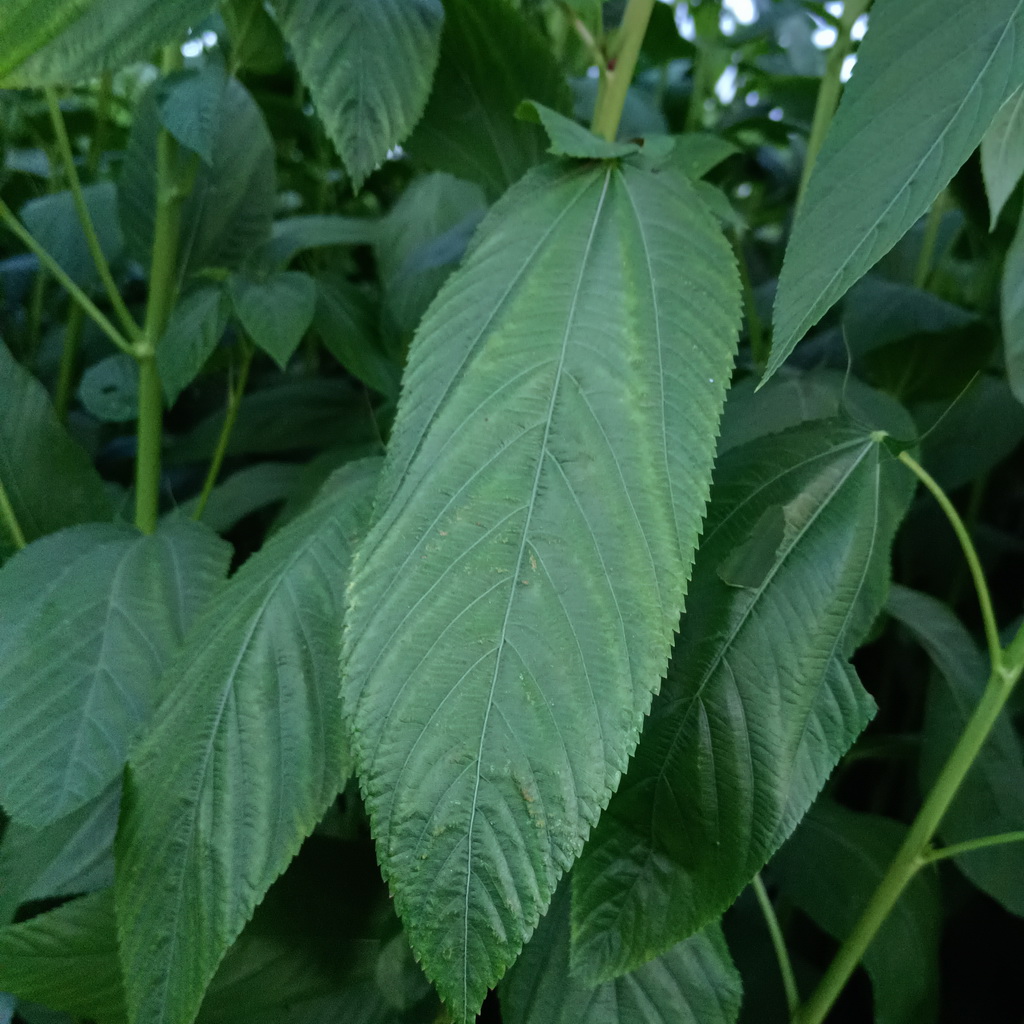
Label: Fresh